James O'Barr

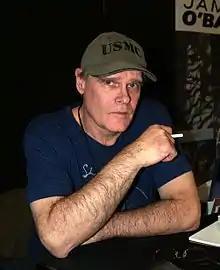
O'Barr in April 2016

James O'Barr (born January 1, 1960) is an American comics artist, writer and graphic artist. He created the comic book series "The Crow".